East China Normal University

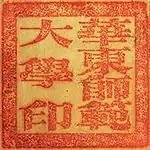
Former Seal of ECNU.

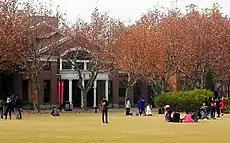
Siqun Auditorium built in 1946, named in memory of Wang Boqun, former president of the Great China University and the first Minister of Communications.

East China Normal University traces its roots to the formation of St. John's College (later to become St. John's University) in 1879, and its heritage has had a deep influence in the development of Chinese modern higher education.